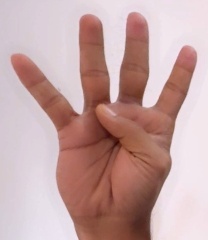
ASL sign: 4